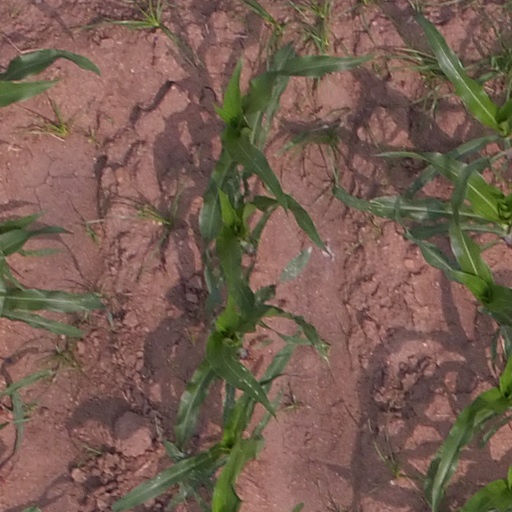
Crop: maize; corn